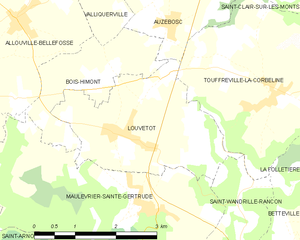
Carte des communes françaises Louvetot